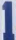
Number: 1